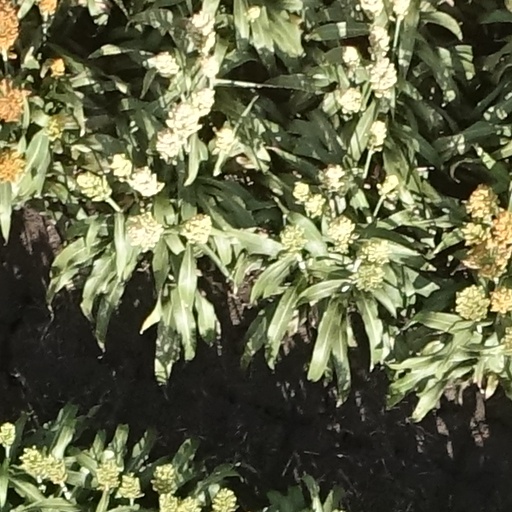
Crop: sorghum